William Gropper

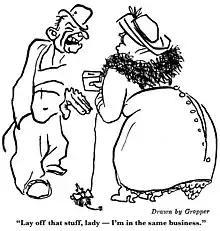
Cartoon from the June 1920 issue of "The Liberator."

In 1913, Gropper graduated from public school, earning a medal in art and a scholarship to the National Academy of Design. The strong-willed Gropper refused to conform at the academy, however, and was subsequently expelled. He attempted to attend high school that fall, but finances prevented his attendance and he was forced to seek work to help support his family. He worked as an assistant in a clothing store, earning $5 a week.